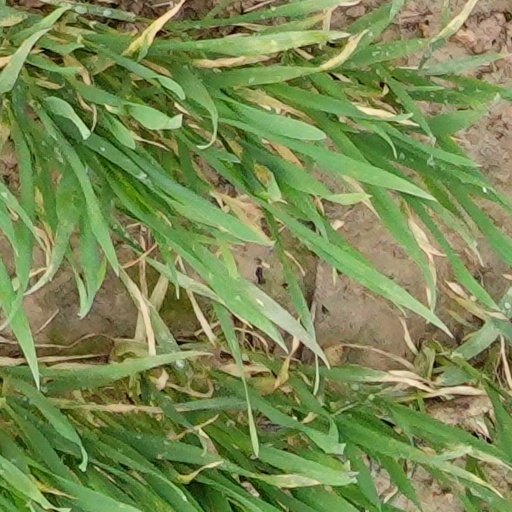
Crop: wheat